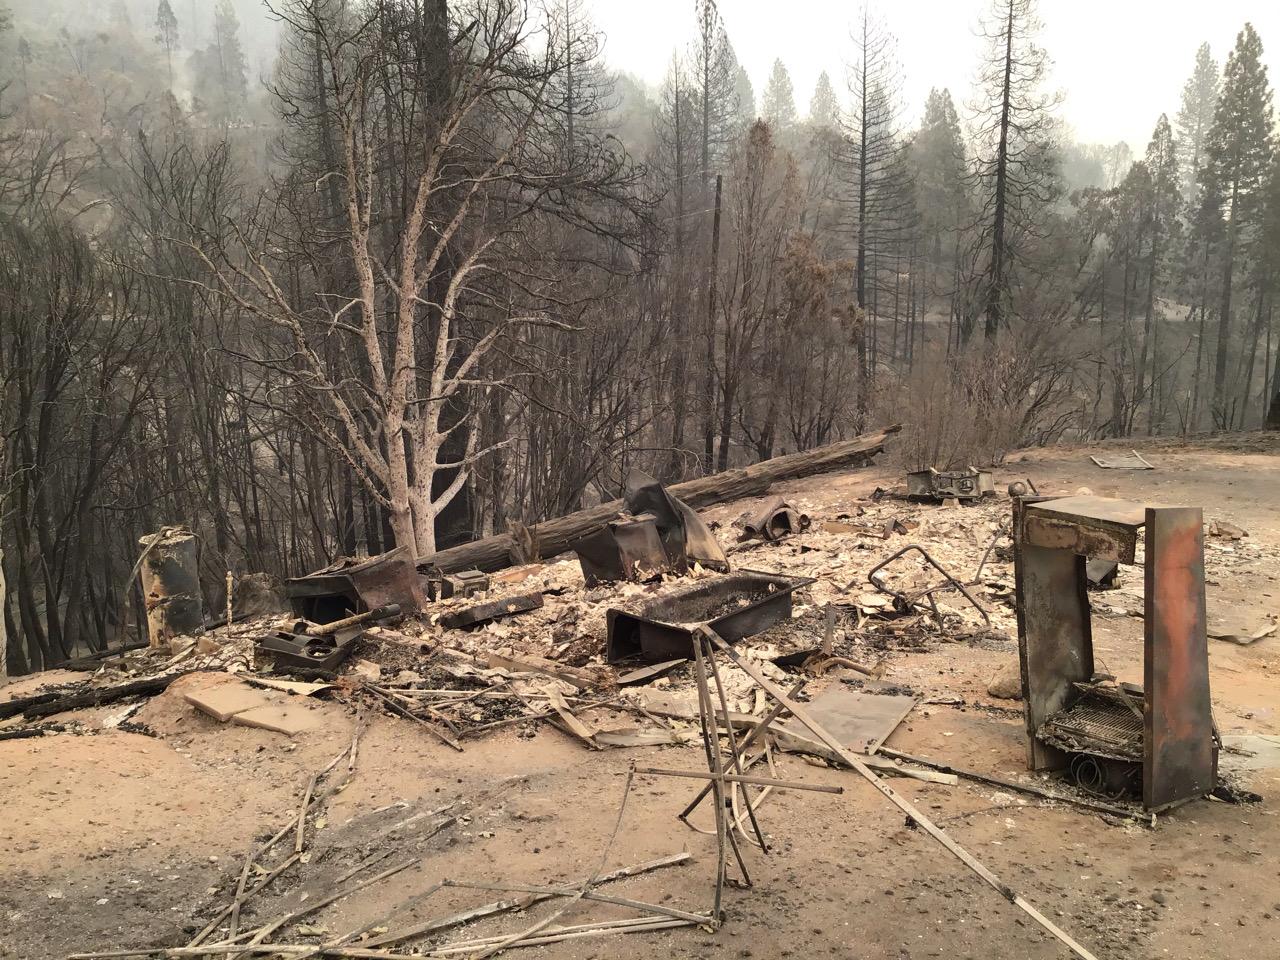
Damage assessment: destroyed